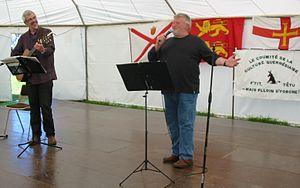
Fête des Rouaisouns, mai 2008 Jersey Nrf: Fête des Rouaisouns, Mai 2008 en Jèrri
La Société royale agricole et horticole de Jersey est une association rurale créée en 1833 sur l'île de Jersey, afin de promouvoir et développer l'agriculture et l'horticulture sur l'île Anglo-Normande.
Magène est une association fondée en 1989, ayant entrepris de créer un nouveau répertoire de chansons en normand, ceci dans le but de sauvegarder et de faire vivre la langue. Les musiques originales des chansons ont été composées par Daniel Bourdelès et, pour un CD de chansons pour enfants, par Véronique Pézeril. Les auteurs mis en musique sont d'hier et d'aujourd'hui. Parmi les auteurs anciens, citons Georges Métivier, Augustus Asplet Le Gros, Charles Lemaître, Pierre Guéroult, Fernand Lechanteur, Louis Beuve, Joseph Mague. Parmi les auteurs contemporains, citons Marcel Dalarun, Alphonse Allain, Côtis-Capel et Frank Le Maistre.